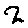
Label: 2